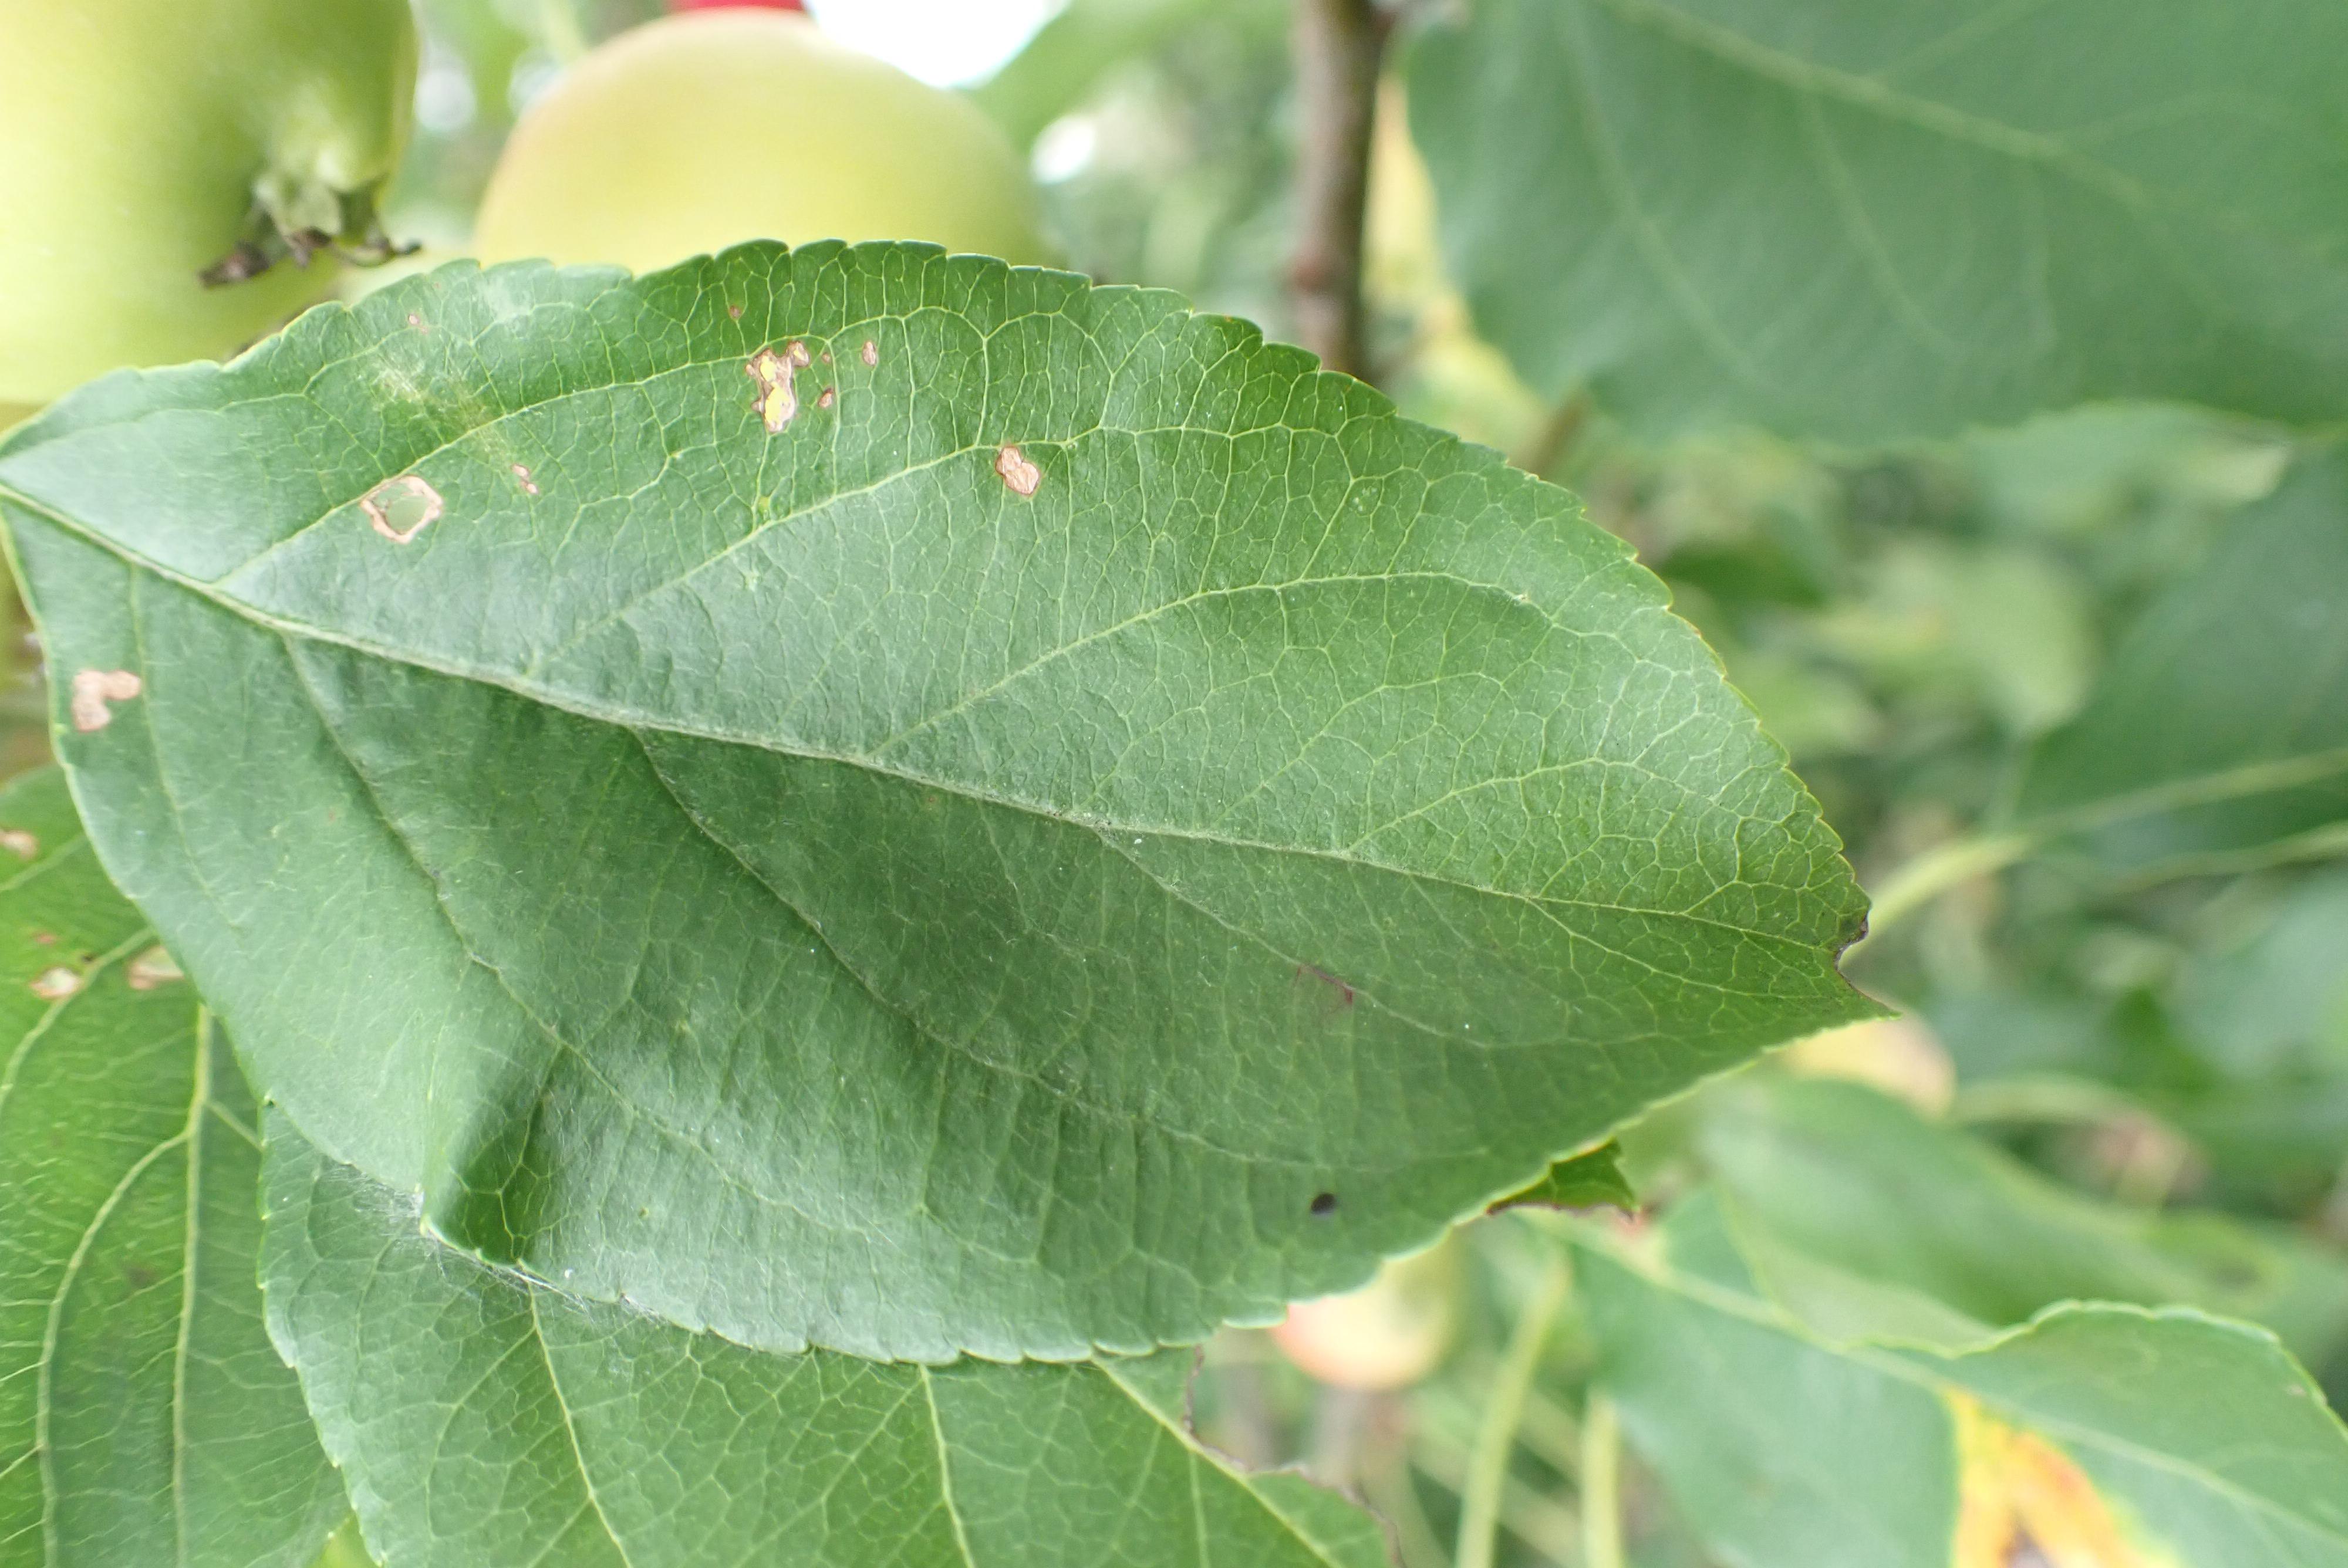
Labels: frog_eye_leaf_spot